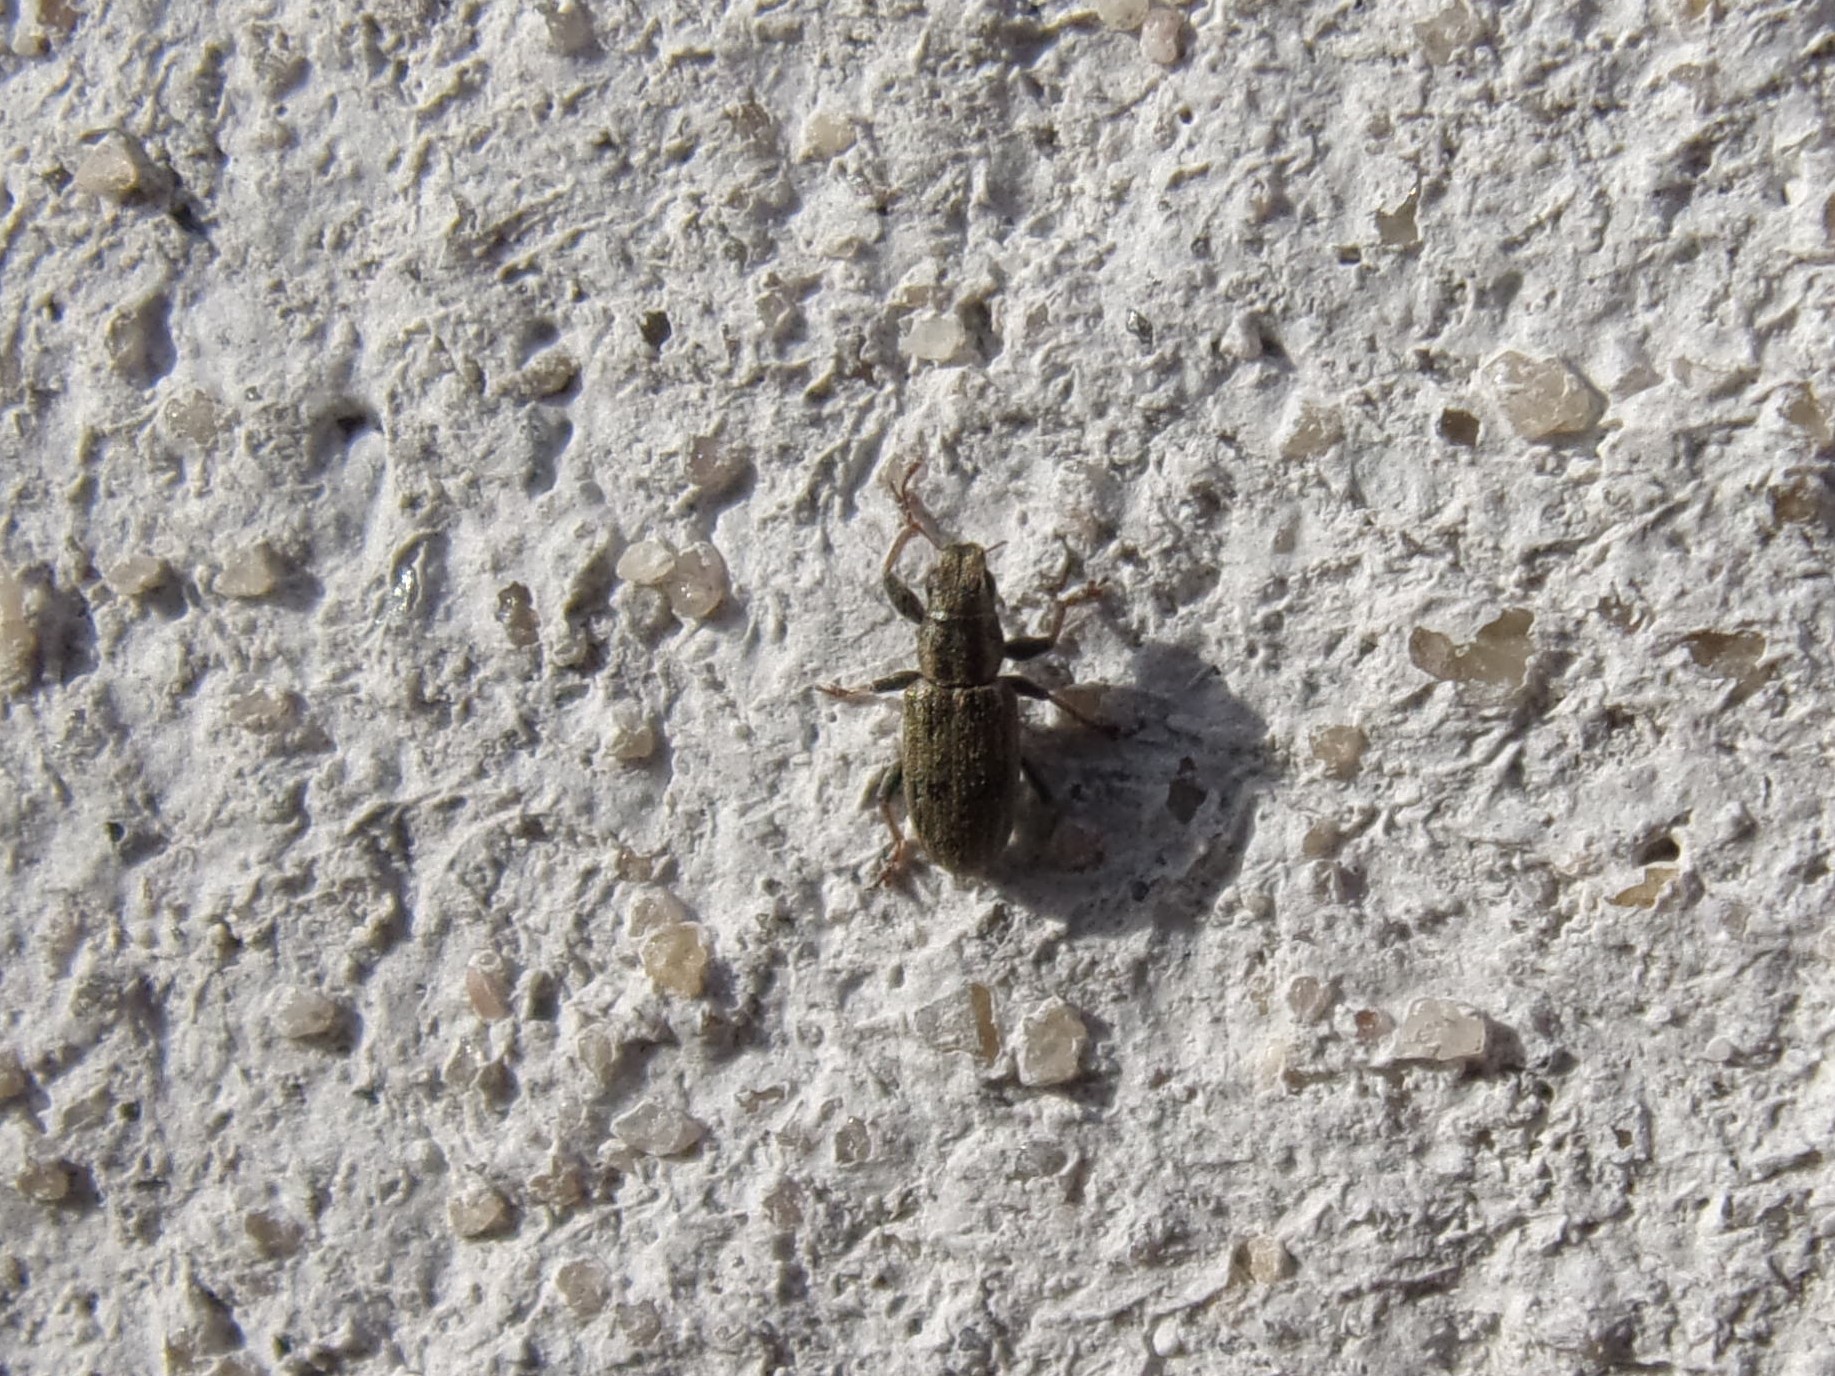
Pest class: pea_leaf_weevil